Mont Mégantic Observatory

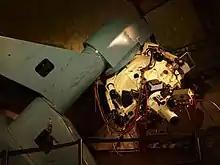
The 1.6 meter telescope inside Mt Megantic Observatory

The Ritchey-Chrétien telescope is equipped with a complement of modern instruments. Imaging, spectroscopy, and polarimetry are routinely conducted at both visible and infrared wavelengths.